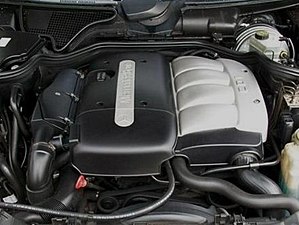
Mercedes-Benz OM 611/OM 612/OM 613
OM 611 er en firecylindret dieselmotor med commonrailindsprøjtning fra Mercedes-Benz. Motoren blev præsenteret i 1997 i modellen C 220 CDI. Denne artikel omhandler ligeledes motorerne OM 612 og OM 613, som teknisk set er beslægtede med OM 611.